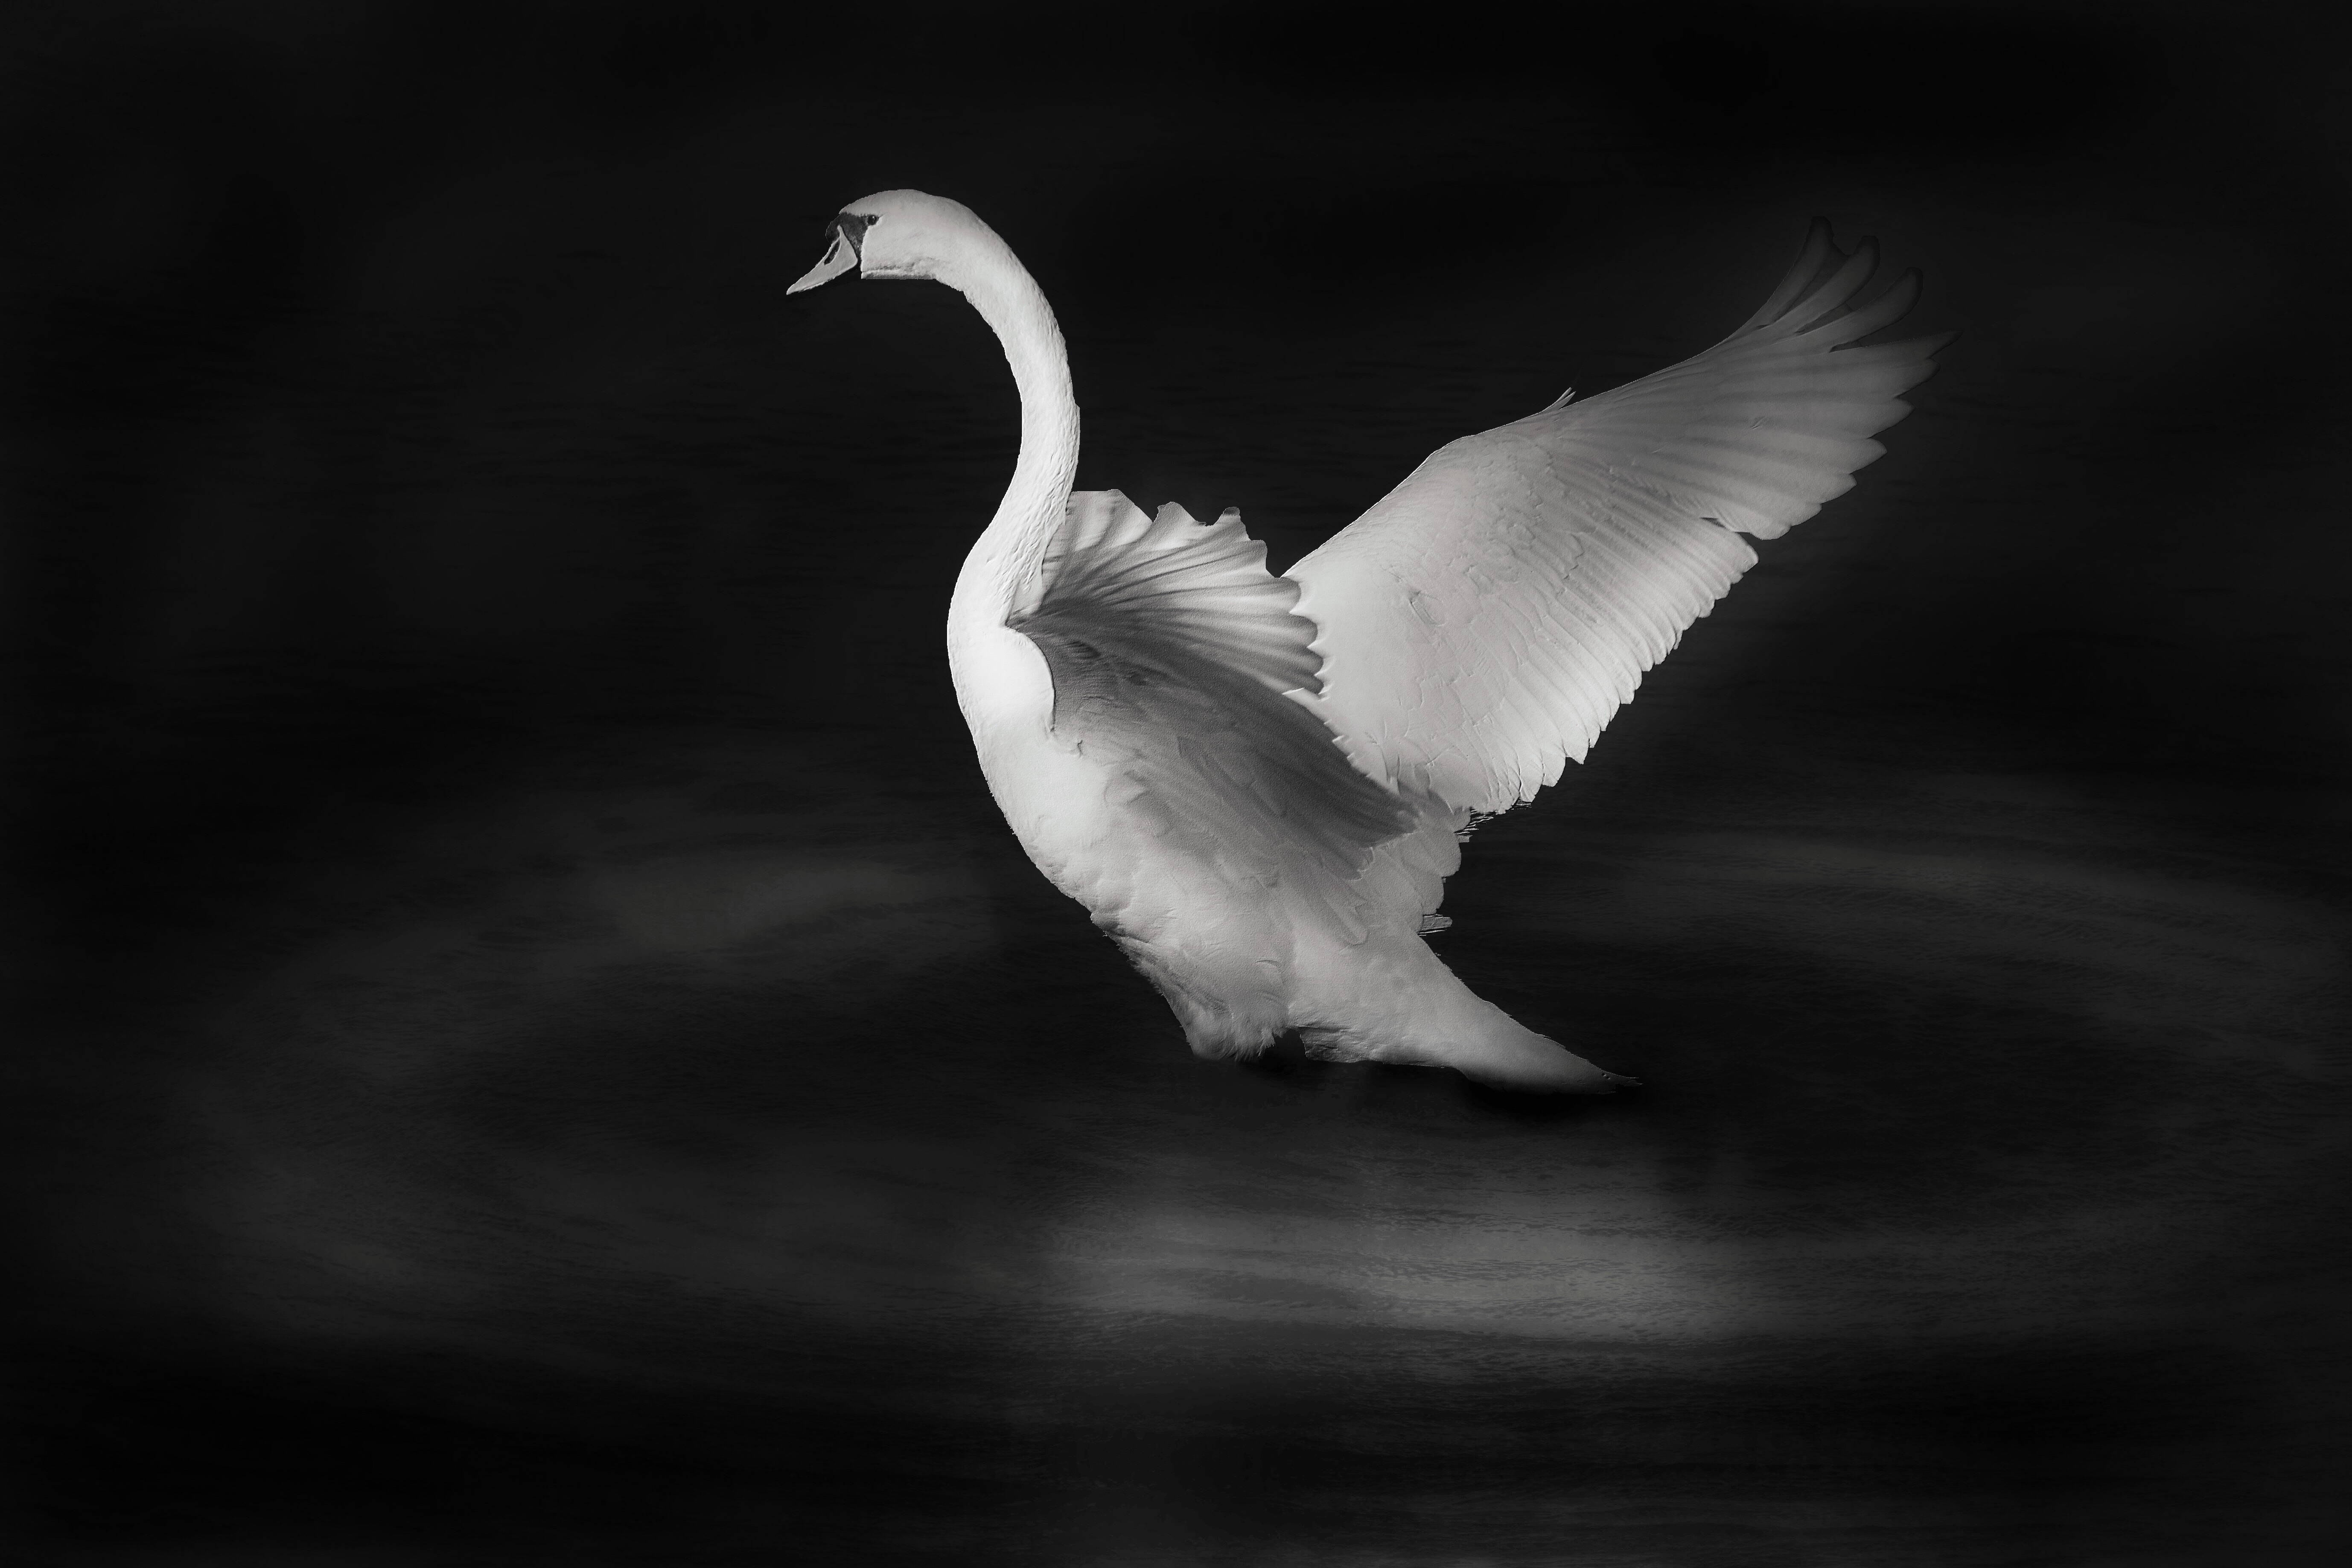
bird, wing, black and white, white, beak, monochrome, swan, vertebrate, elegant, egret, water bird, white bird, monochrome photography